Nyora

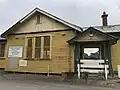
Nyora Railway Station

The Post Office opened around September 1890 replacing an office at nearby Lang Lang East open since 1885.